Gregorio Paz

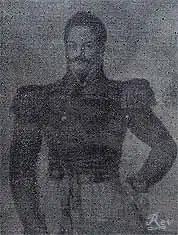

Gregorio Paz (1797 - 7 September 1869) was an Argentine soldier who fought in the war of Independence, the war against the Peru–Bolivian Confederation and in the Argentine civil wars.